Describe the emotion expressed in this image:  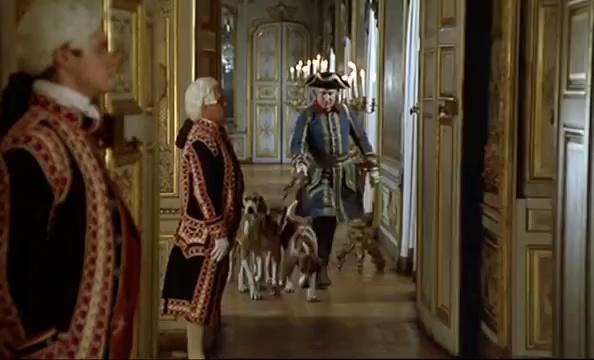
This person displays Suffering, valence and arousal with low intensity.